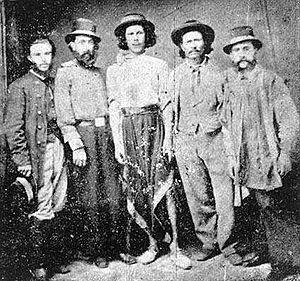
L’épisode dit de la « défense de Paysandú » fait référence aux combats livrés lors de la prise de Paysandú par le colorado Venancio Flores avec le soutien militaire du Brésil et la neutralité bienveillante du président argentin Bartolomé Mitre. Les défenseurs de la place, en infériorité numérique et mal armés, opposèrent une héroïque résistance sous le commandement de Leandro Gómez entre le 2 décembre 1864 et le 2 janvier 1865.